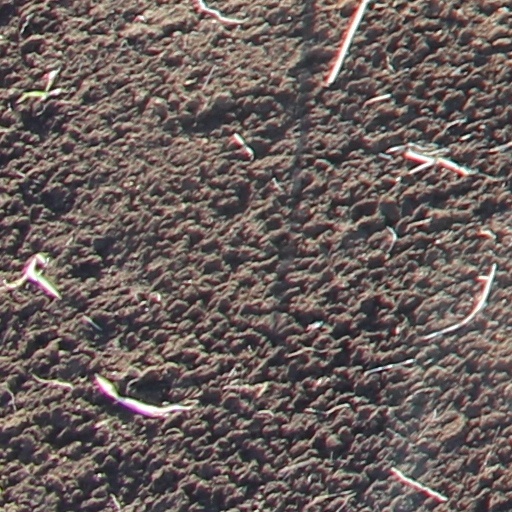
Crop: wheat